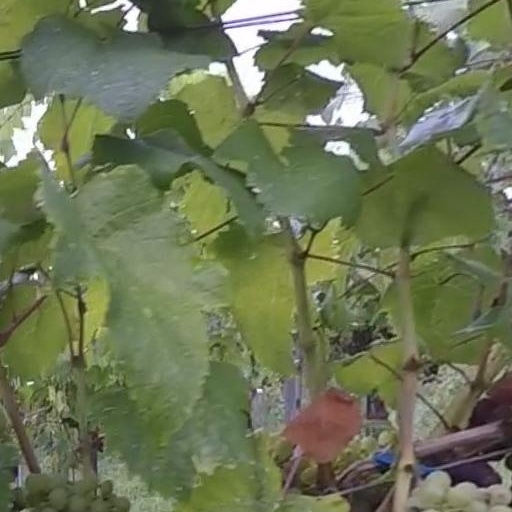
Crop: grape